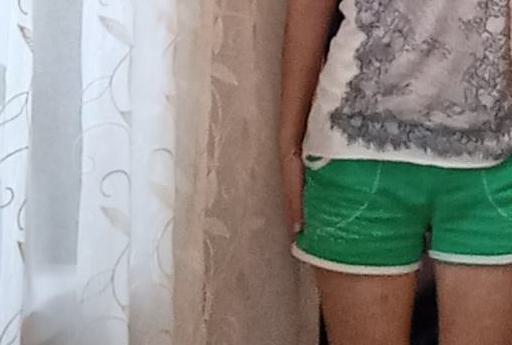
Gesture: no_gesture